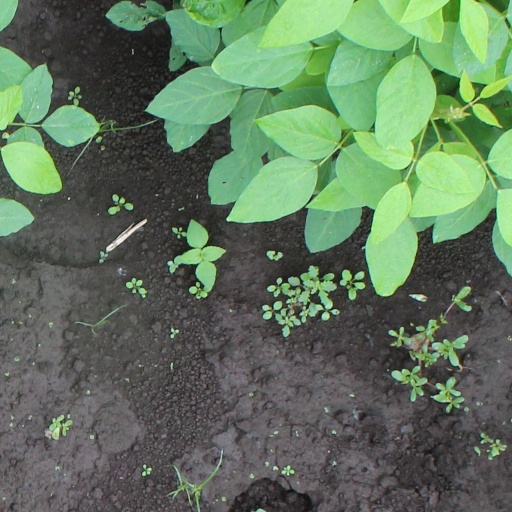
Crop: soybean